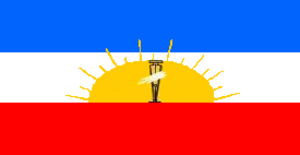
Dabajuro est l'une des 25 municipalités de l'État de Falcón au Venezuela. Son chef-lieu est Dabajuro. En 2011, la population s'élève à 23 388 habitants.
Dabajuro est le chef-lieu de la municipalité de Dabajuro dans l'État de Falcón au Venezuela.